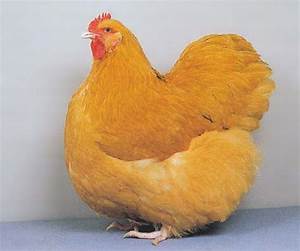
Label: gallina